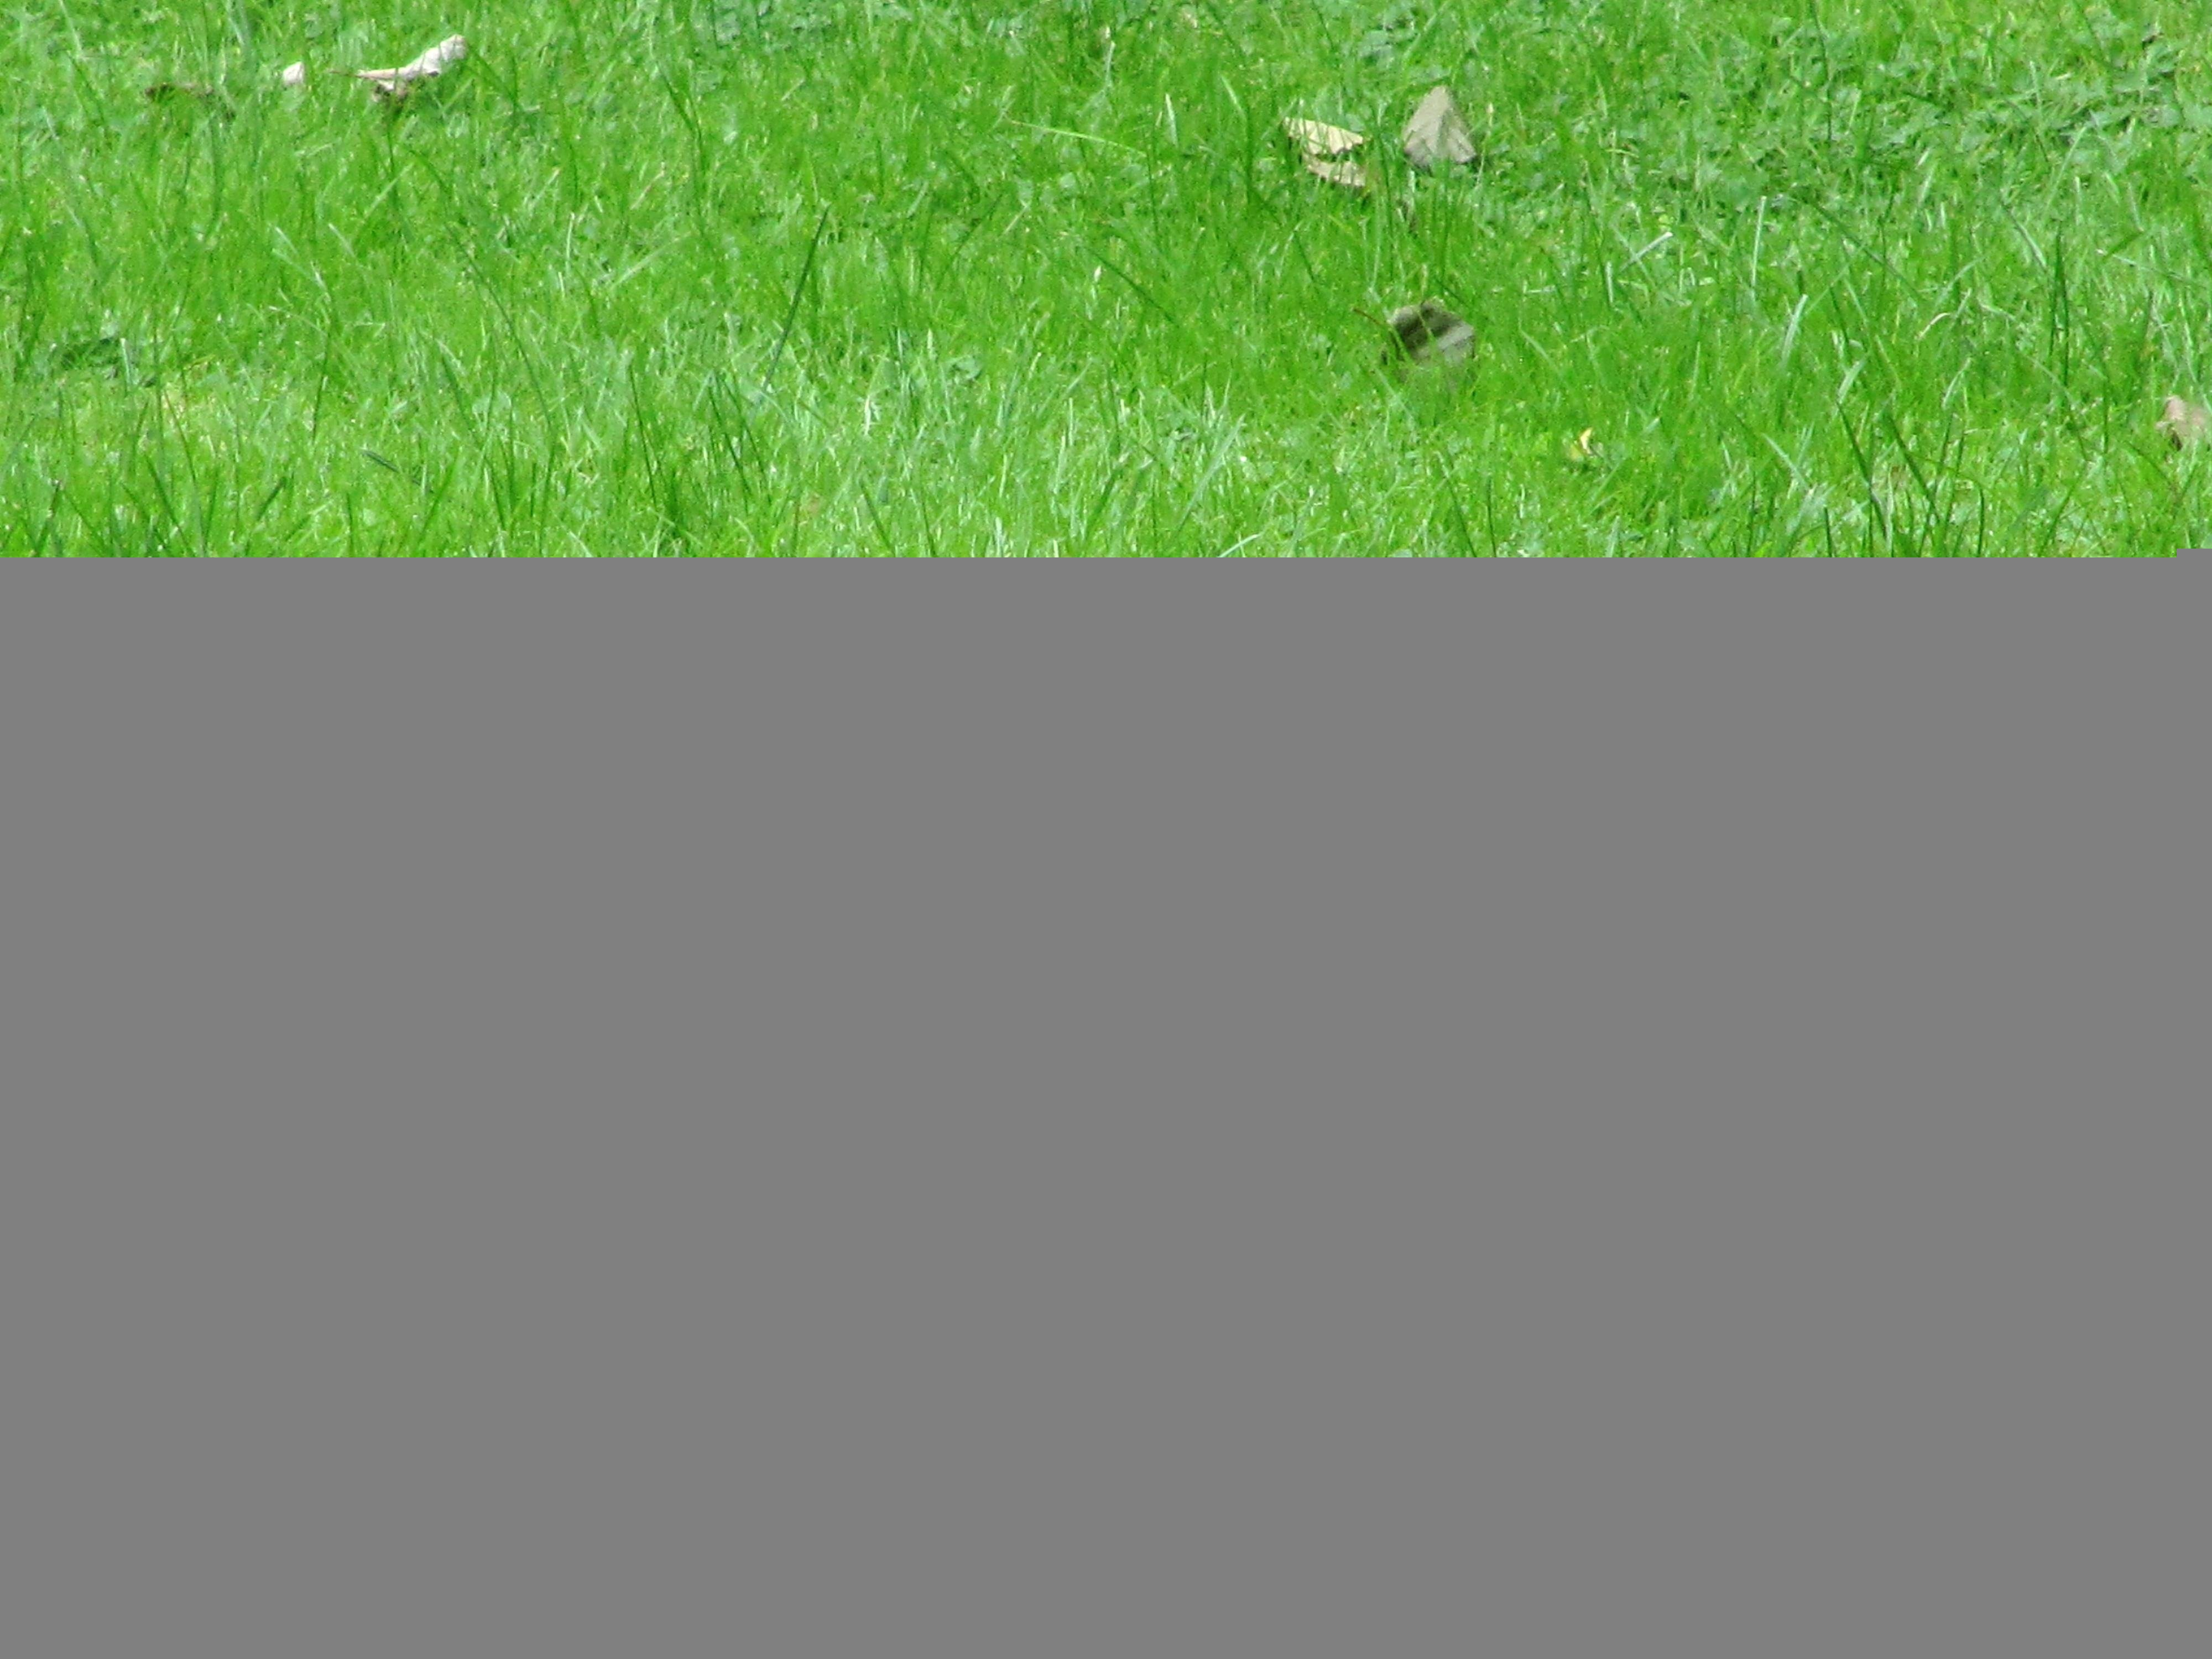
nature, grass, lawn, animal, cute, wildlife, environment, green, park, brown, soil, mammal, squirrel, rodent, eating, furry, habitat, grass family